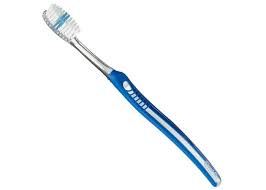
Waste category: trash